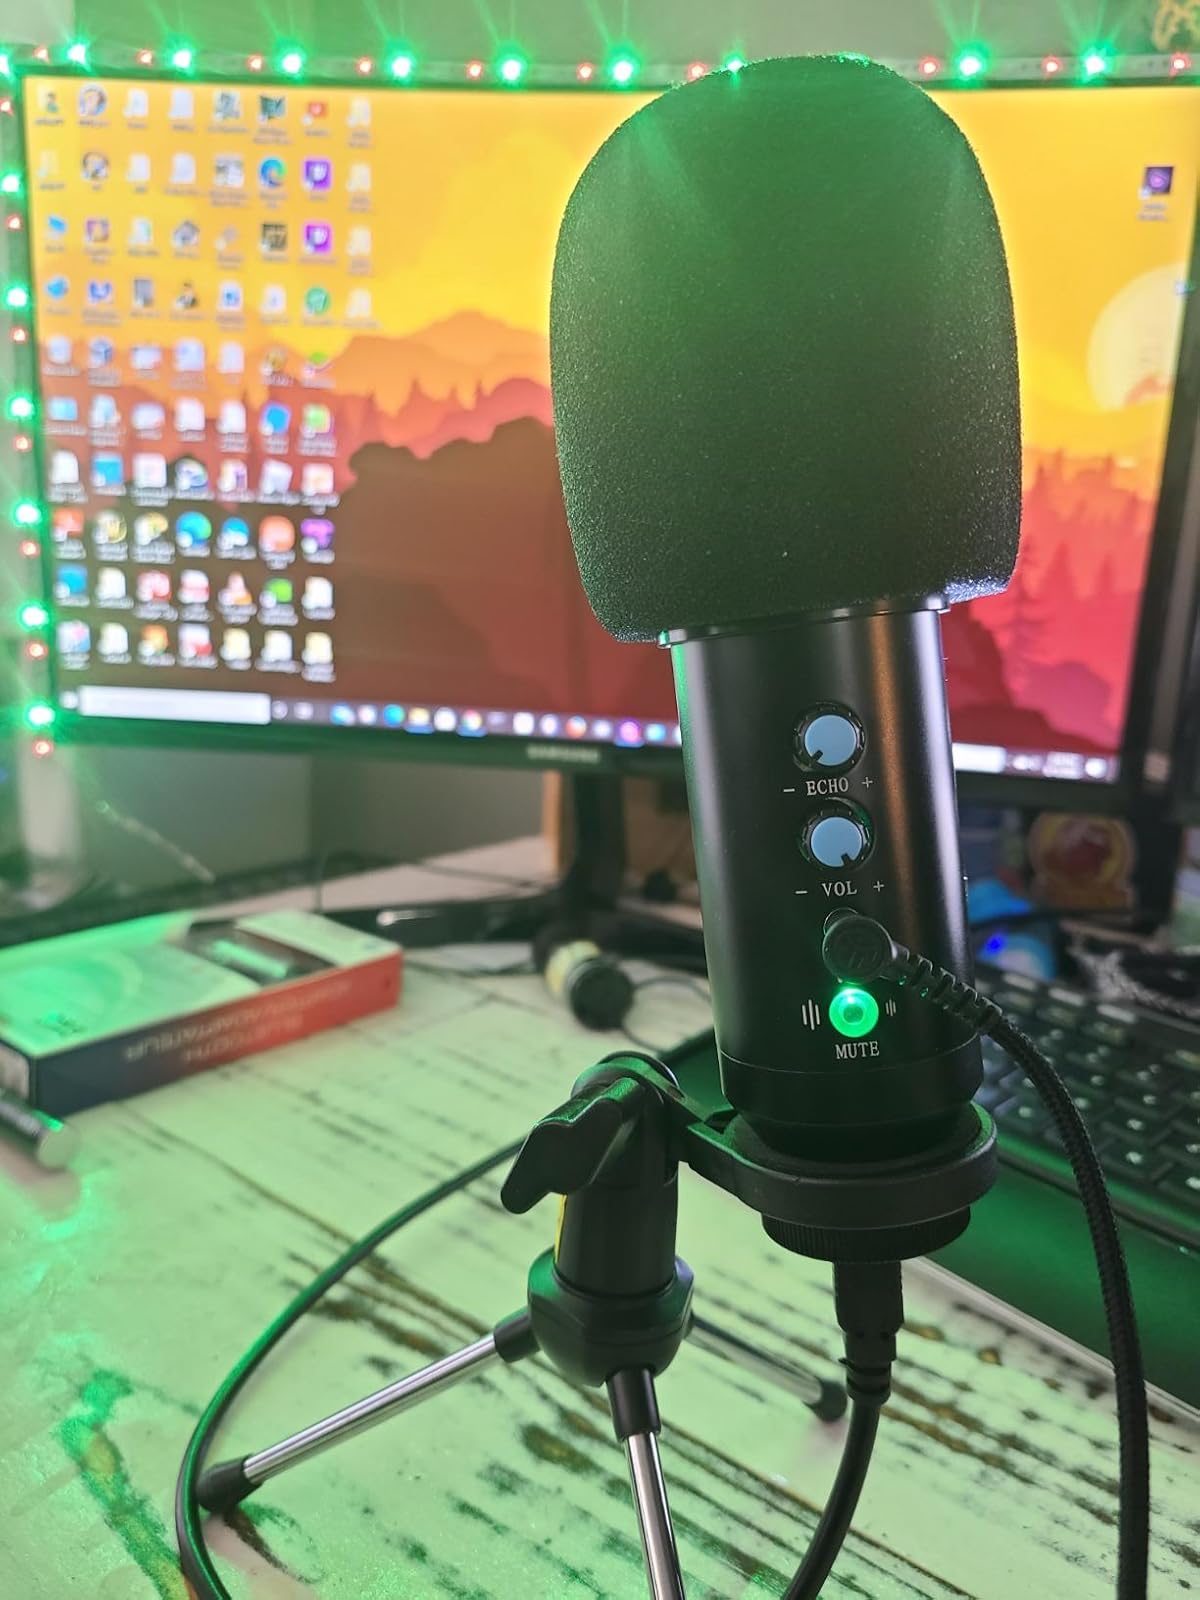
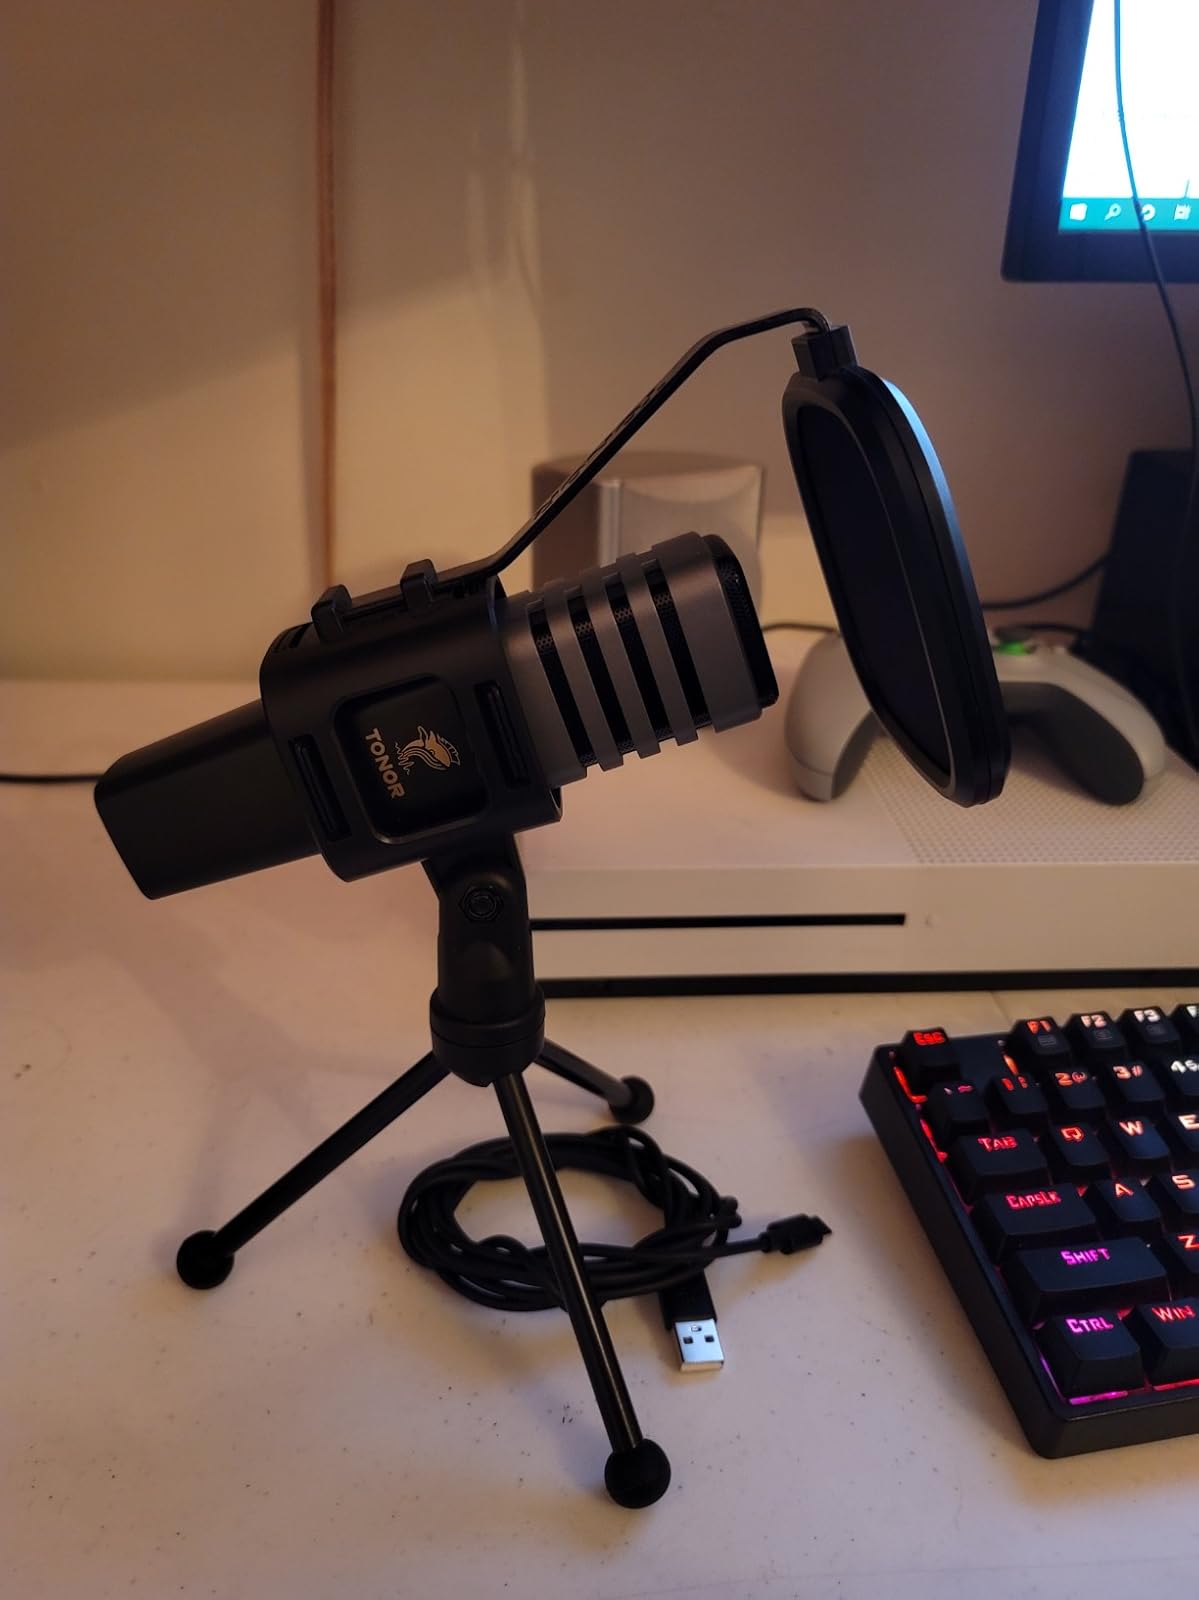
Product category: microphone
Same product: no